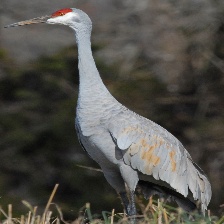
Species: SANDHILL CRANE
Scientific name: GRUS CANADENSIS
ImageNet parent category: crane